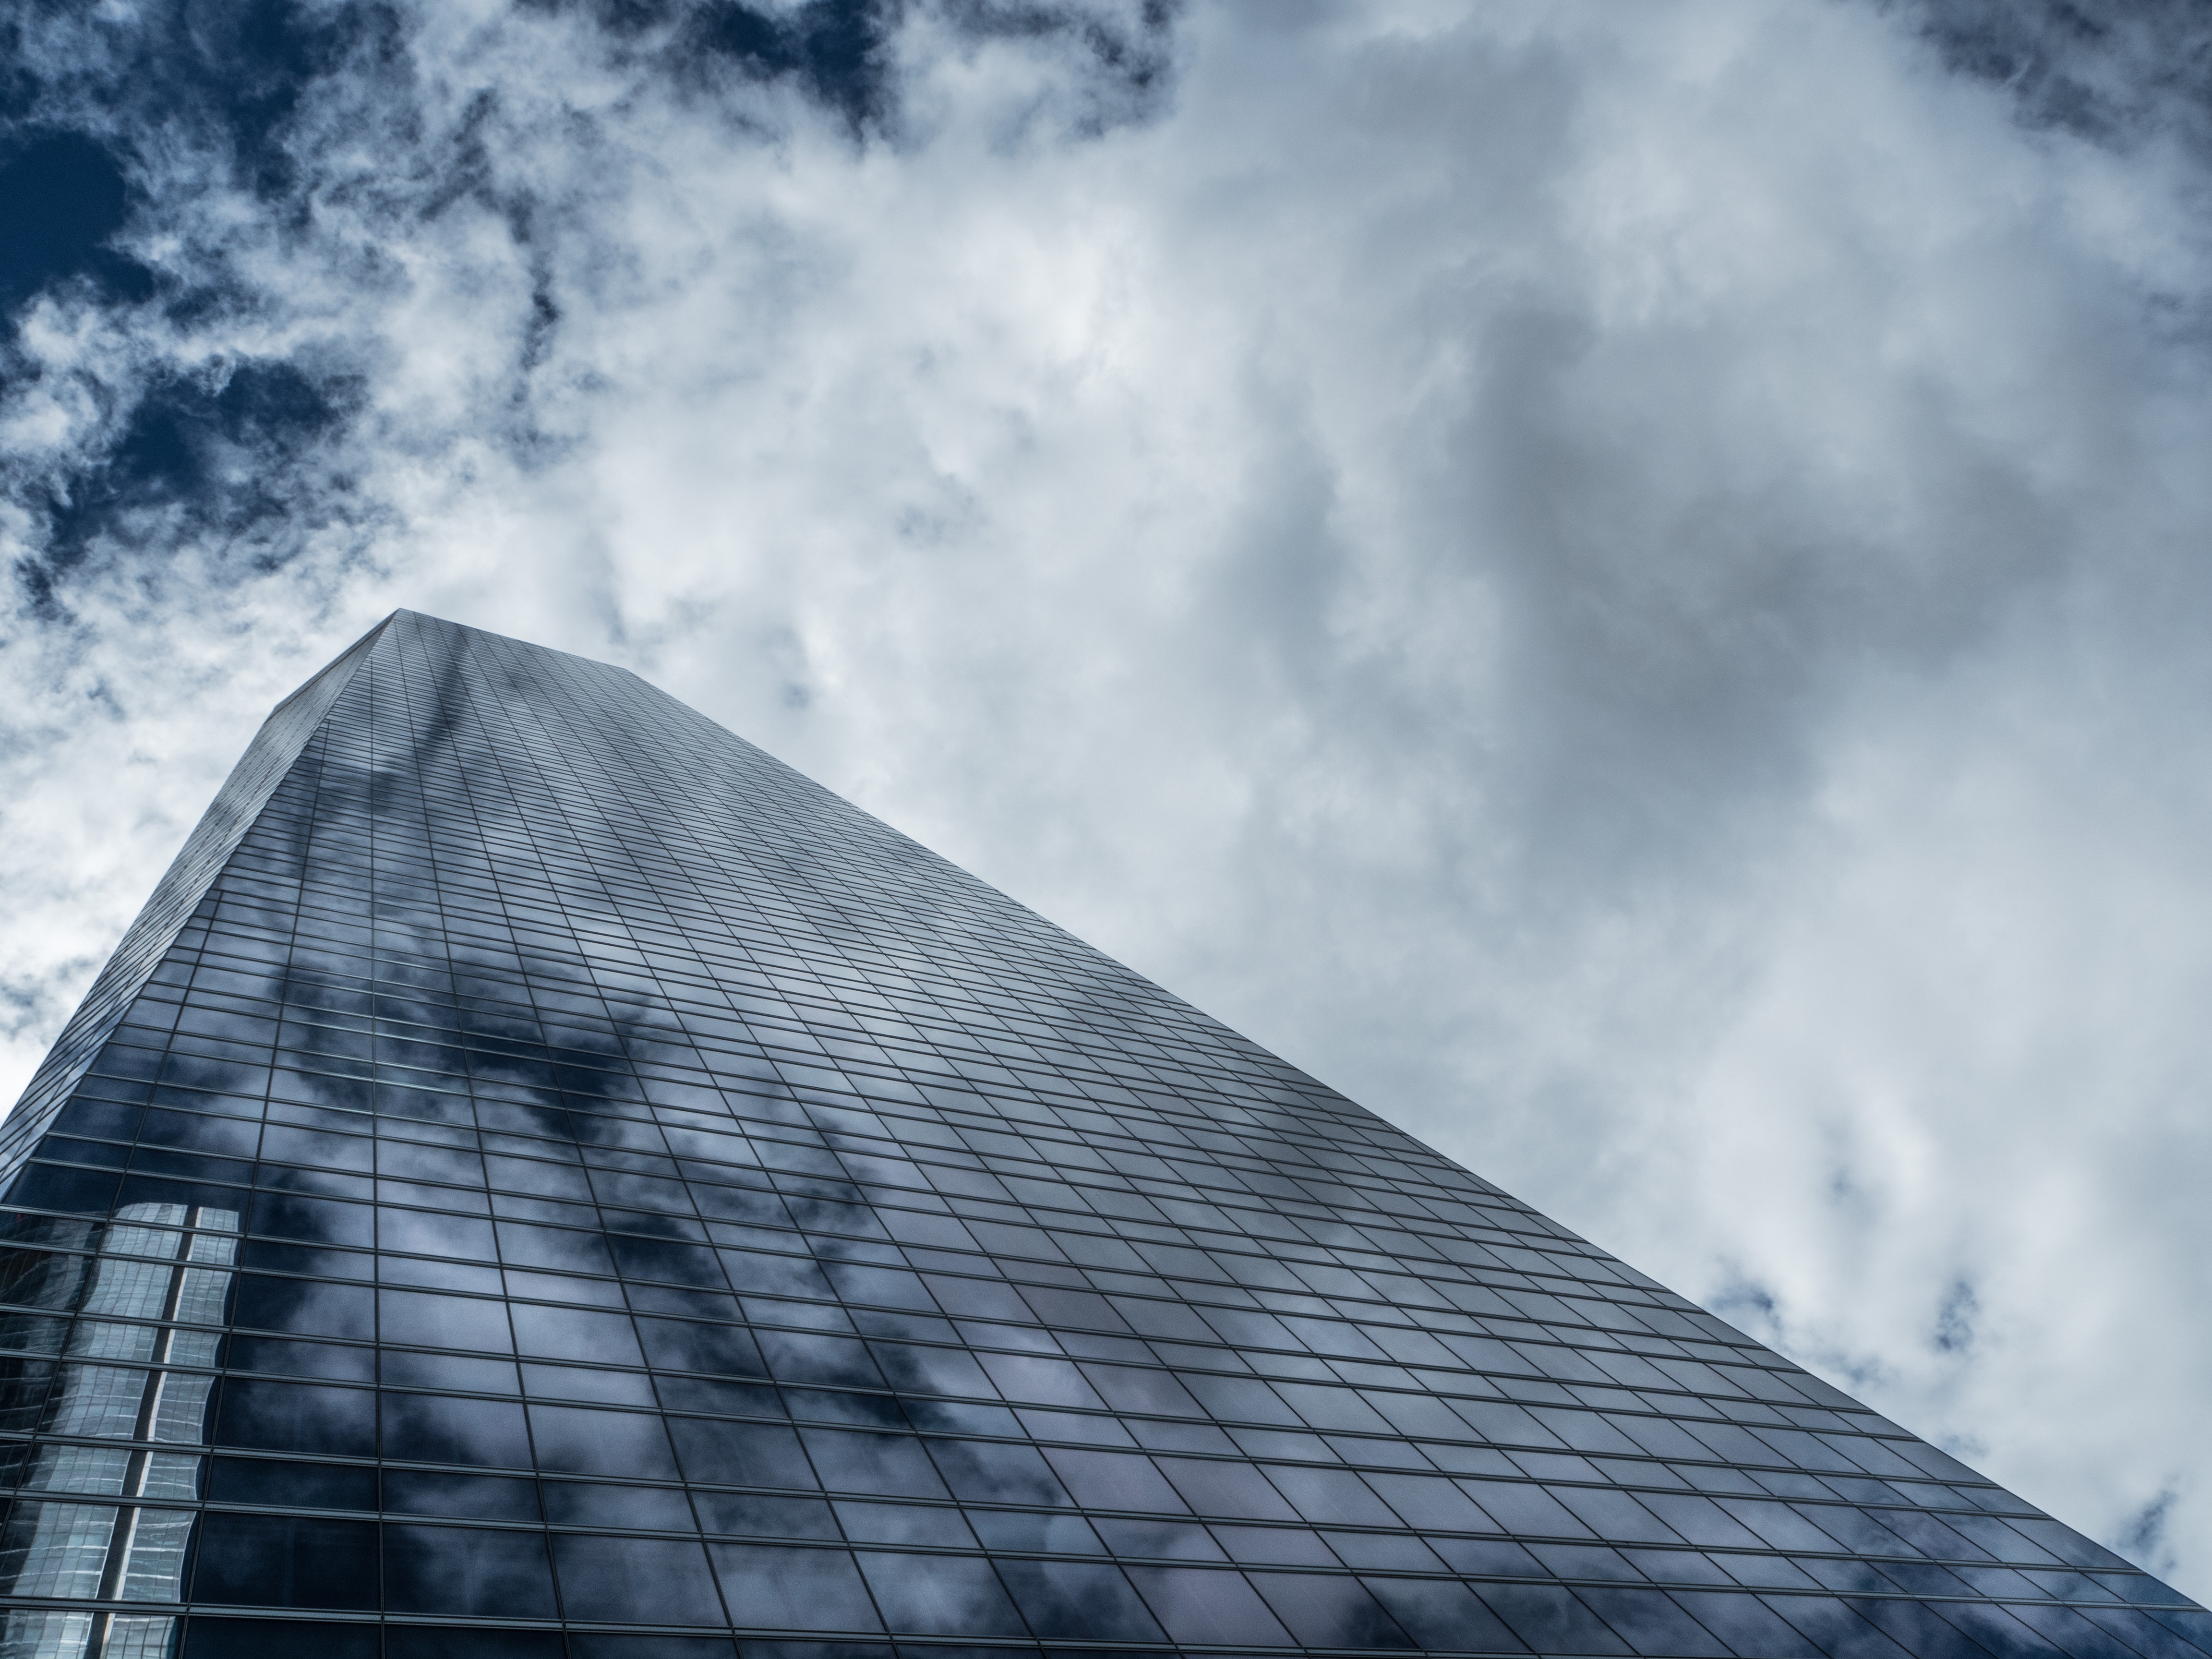
cloud, architecture, sky, sunlight, glass, roof, city, skyscraper, urban, construction, reflection, landmark, facade, blue, tower block, clouds, spain, buildings, madrid, shape, torres, madrid skyscrapers, business towers, architecture in spain, castellana, meteorological phenomenon, atmosphere of earth